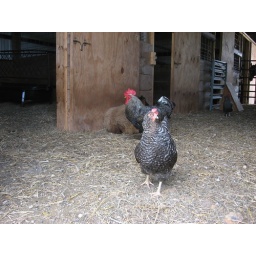
Chickens and sheep in the barn II